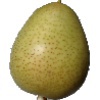
Label: Pear 1